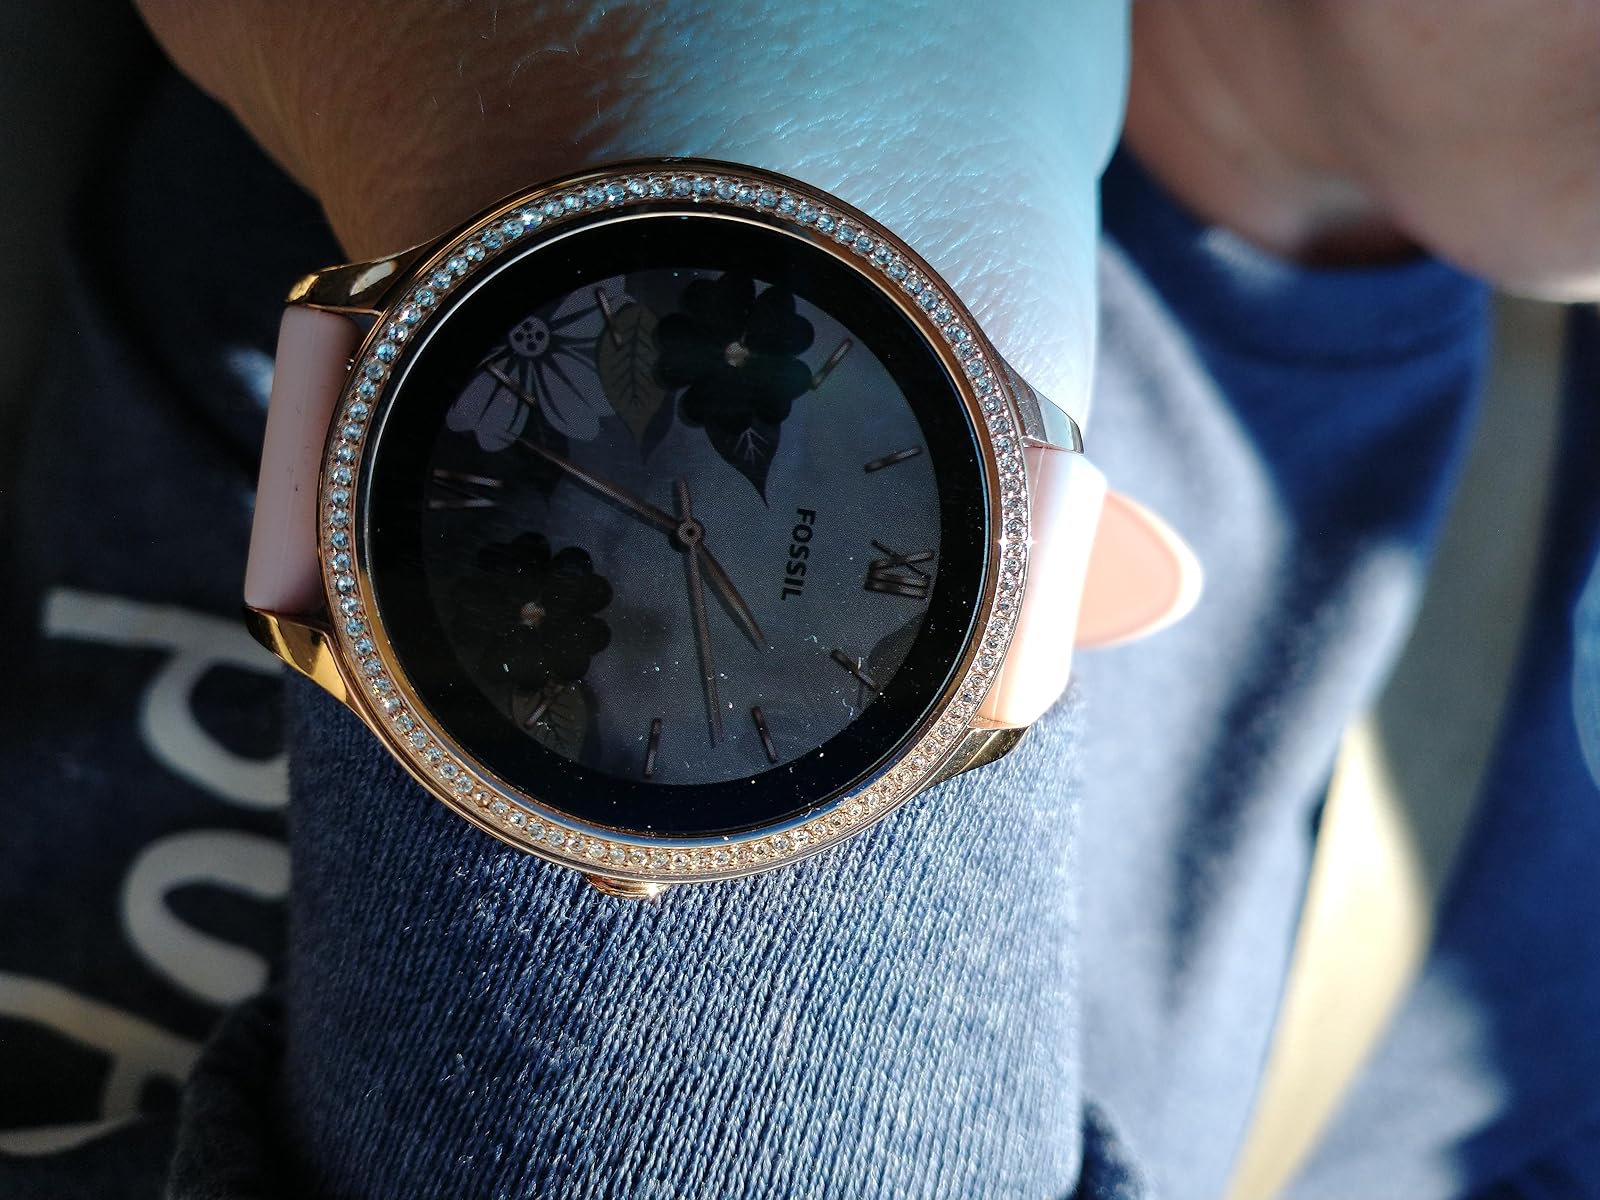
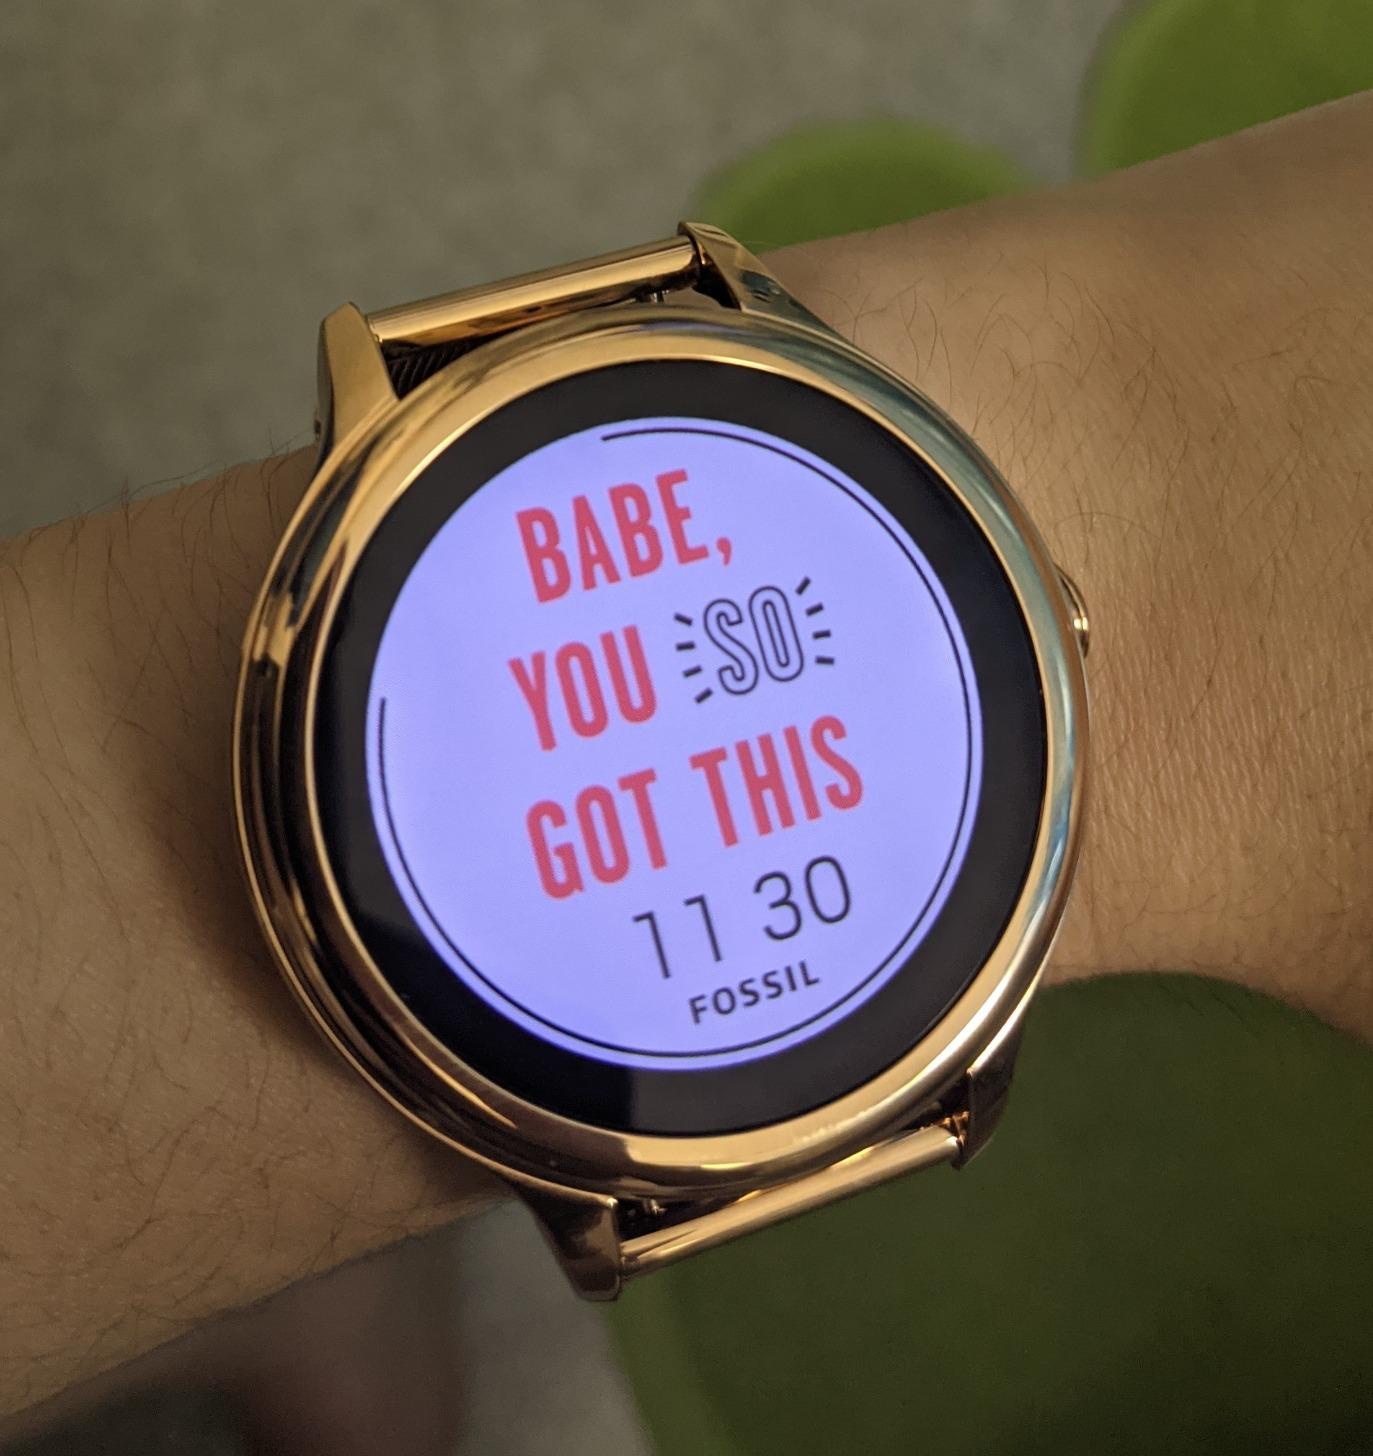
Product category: smartwatch
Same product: no